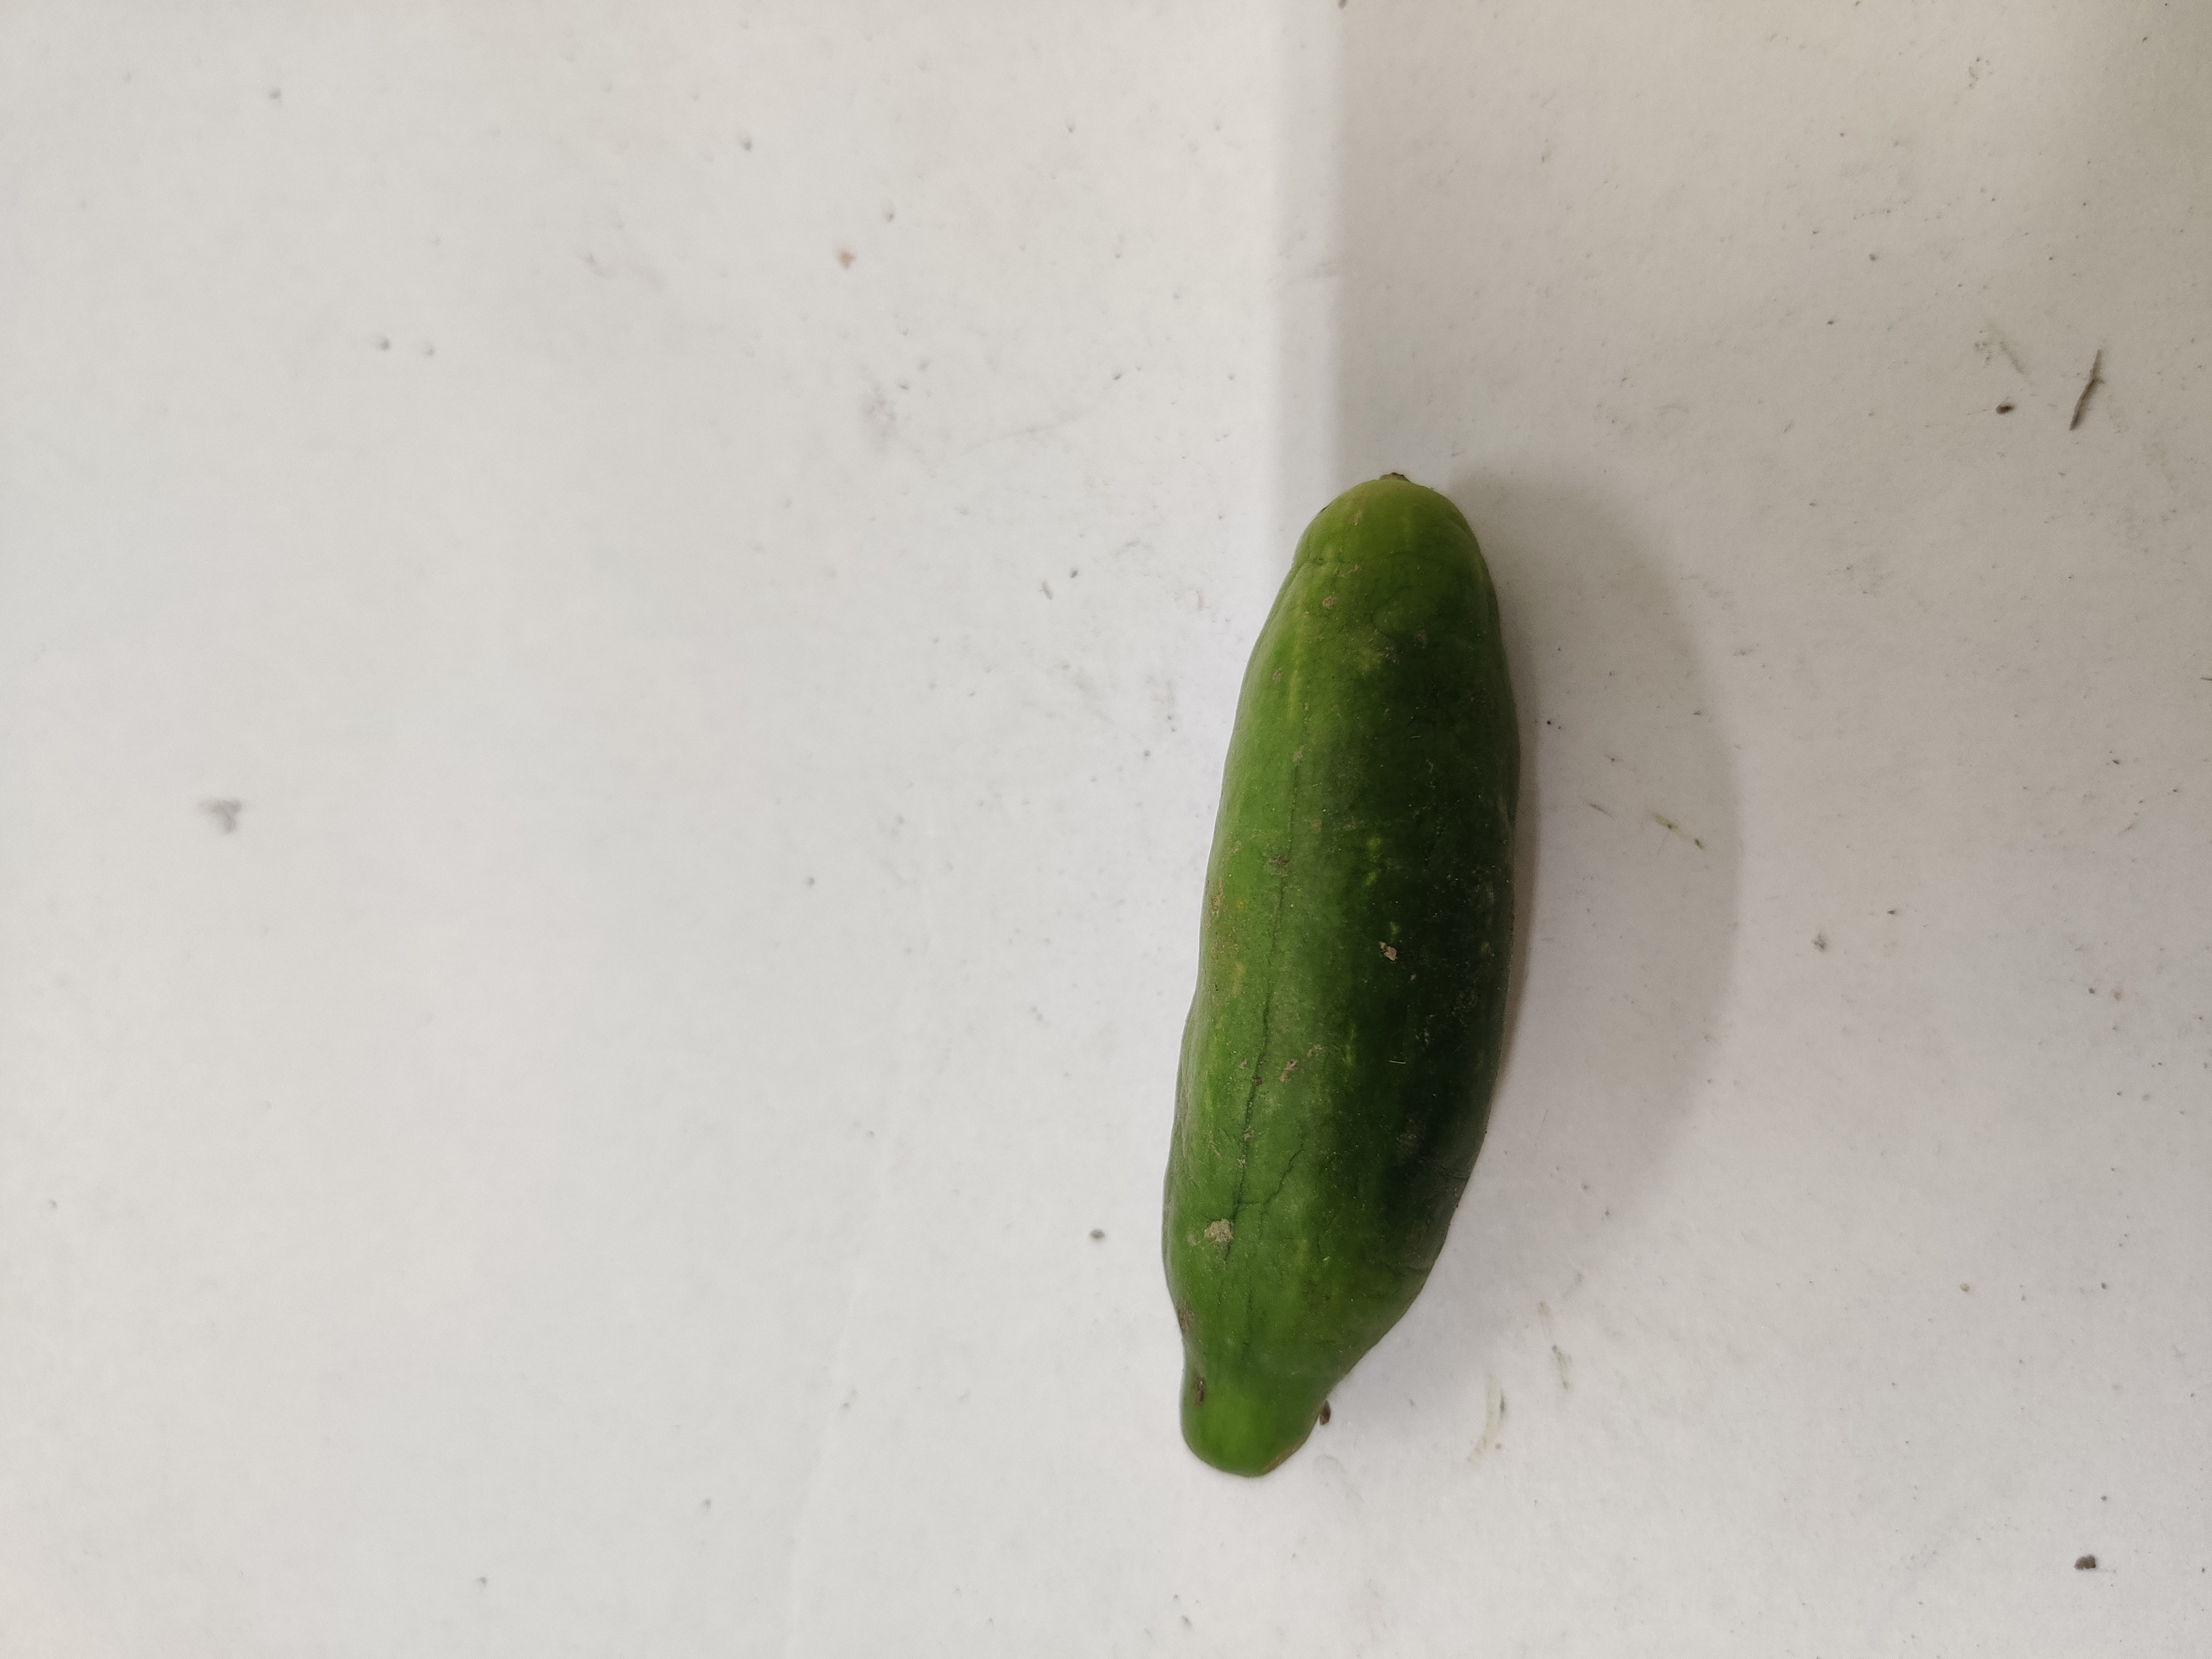
Crop: Ivy Gourd
Condition: Damaged